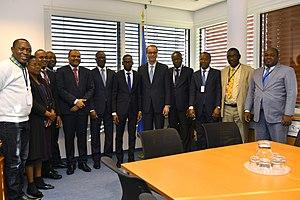
Benjamin Hounkpatin, de son vrai nom Benjamin Ignace Bodounrin Hounkpatin, né le 31 juillet 1974 à Porto-Novo au Bénin, est un homme politique et médecin béninois. Il occupe le poste de Ministre de la santé dans le gouvernement du président Patrice Talon depuis le 5 juin 2018.